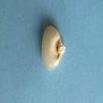
Maize quality: Good